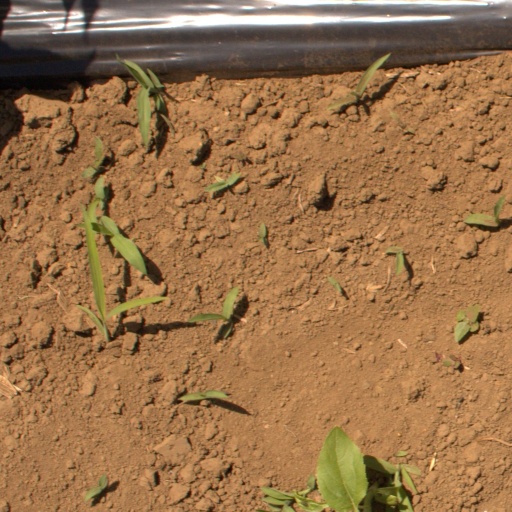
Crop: Jerusalem artichoke